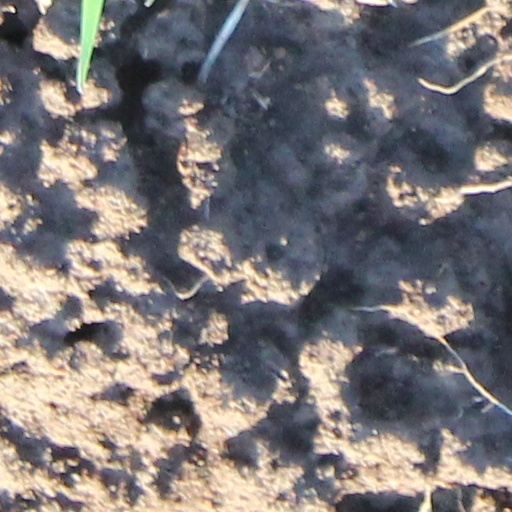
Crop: wheat